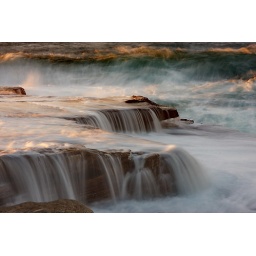
Zoomed in from my previous shot. I love the waves spilling over the rock shelf a little later